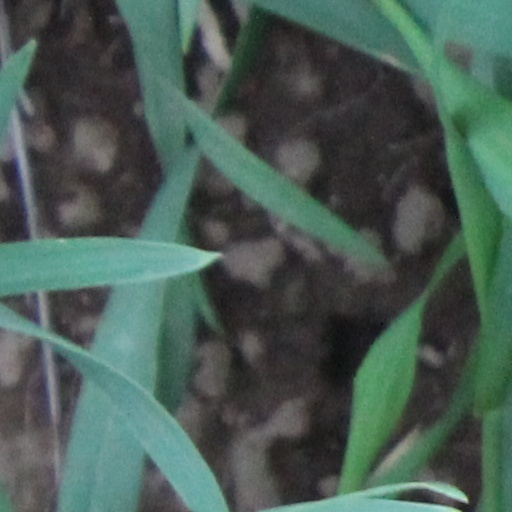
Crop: wheat